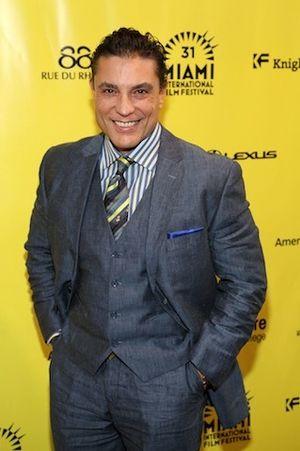
Osvaldo Ríos, est un acteur, mannequin et chanteur porto-ricain, qui est surtout connu pour ses rôles dans des telenovelas.